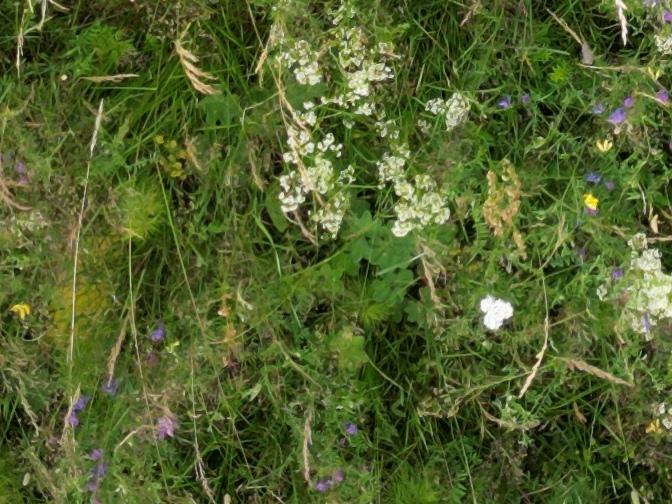
Flowers visible: yarrow flowers, yarrow flowers, yarrow flowers, yarrow flowers, yarrow flowers, yarrow flowers, yarrow flowers, yarrow flowers, yarrow flowers